Adolfo Guiard

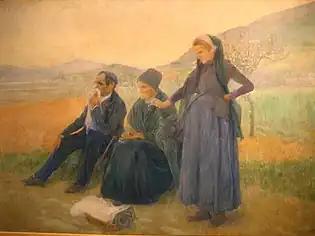
De Promesa (Hopeful Undertaking)

In 1908, he began contributing to a satirical journal called "" that included articles from other artists and writers, young and old, such as Unamuno, and José Arrue. Three years later, he began to exhibit with the new Basque Artists' Association, but never became a member.